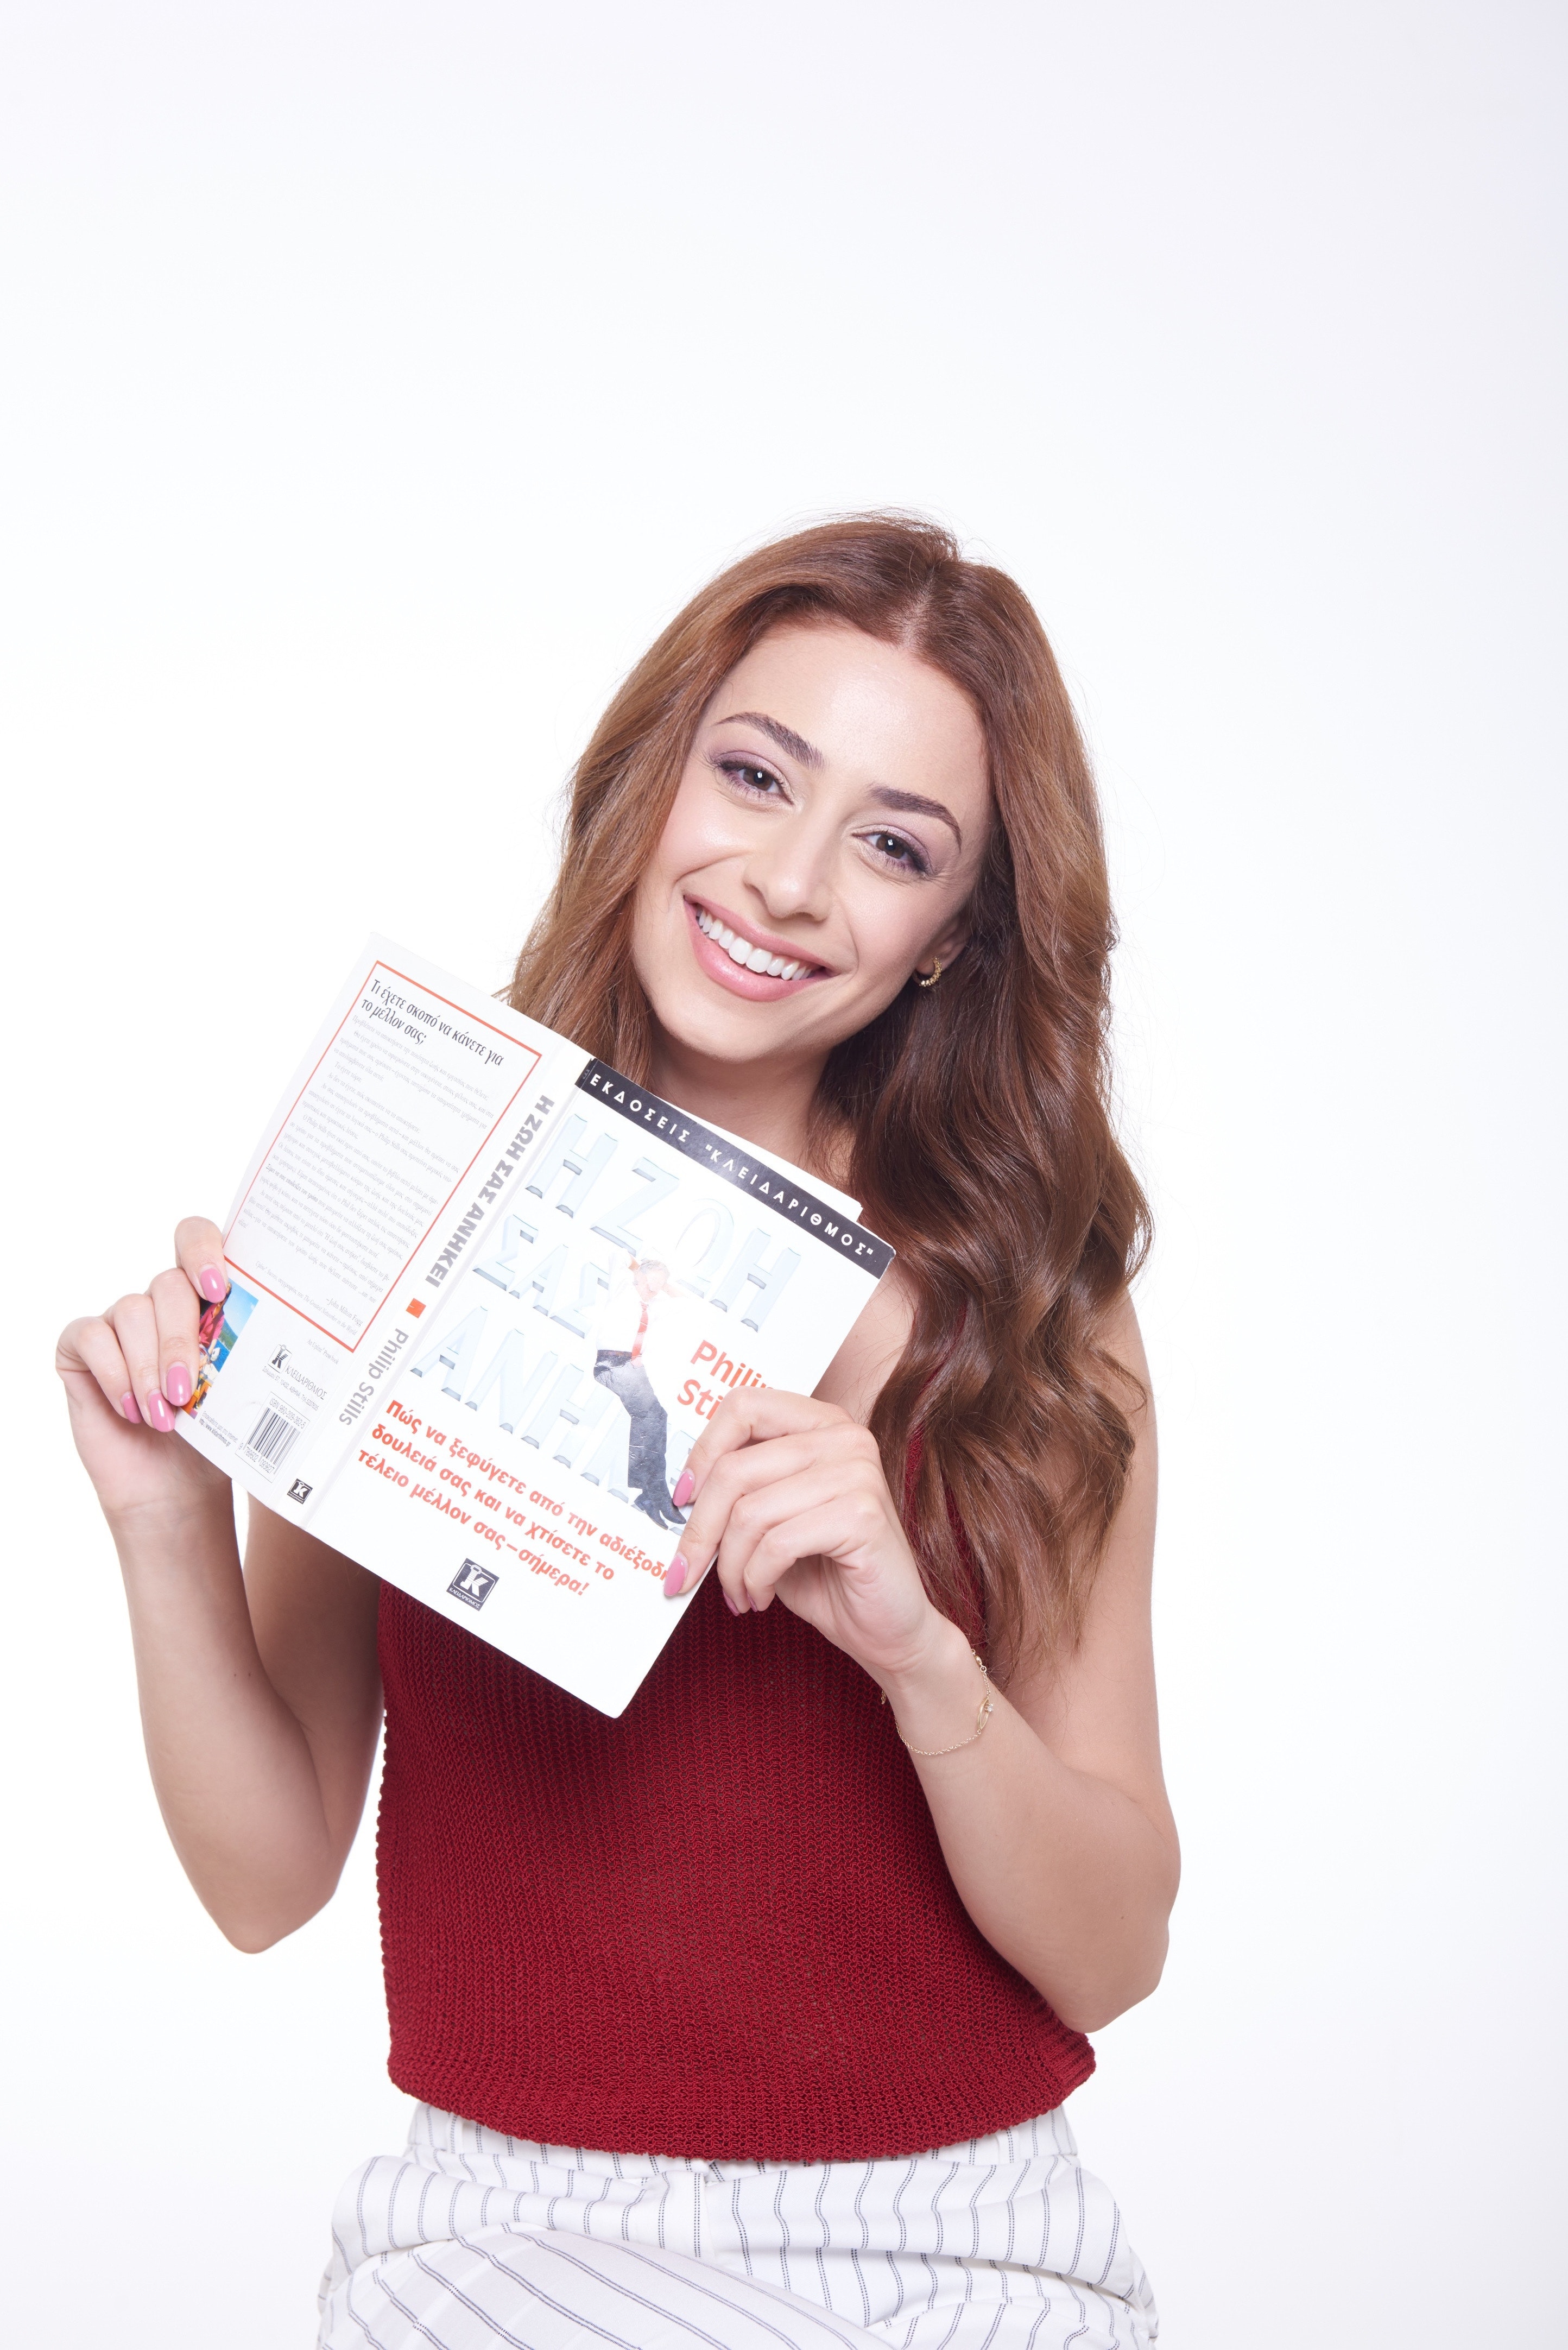
woman, smile, sleeve, gesture, happy, beauty, waist, magenta, brown hair, electric blue, elbow, fashion design, layered hair, thumb, pattern, portrait photography, paper product, photo shoot